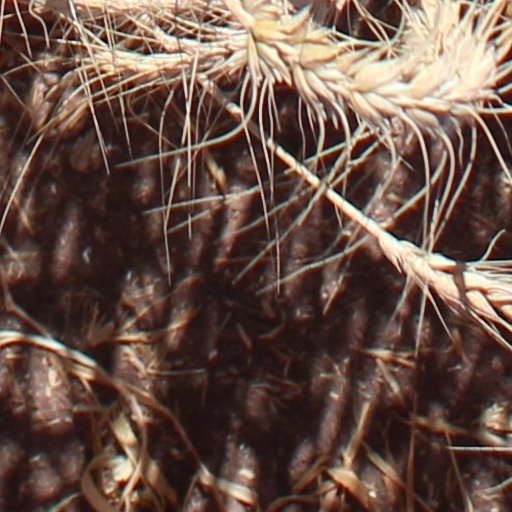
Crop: wheat